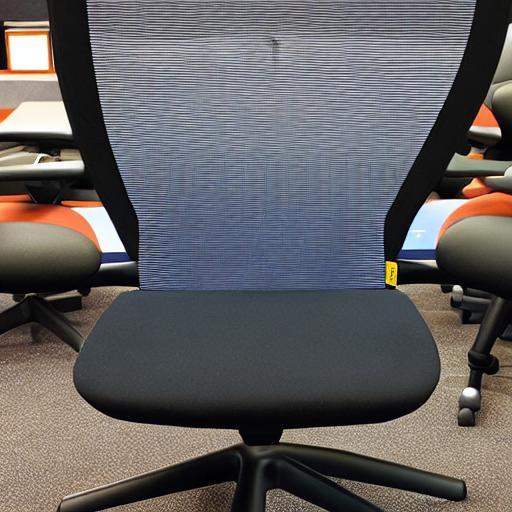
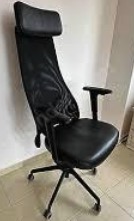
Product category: items_chair
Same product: no